Dragan Stojković

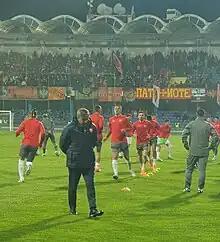
Stojković (in black) as manager of Serbia in 2023

In the summer of 1986, twenty-one-year-old Stojković moved to Red Star Belgrade where he would spend the next four seasons, scoring 54 times in 120 appearances.